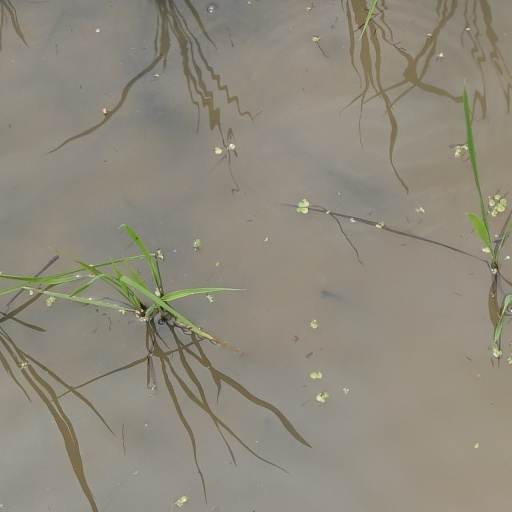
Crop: rice